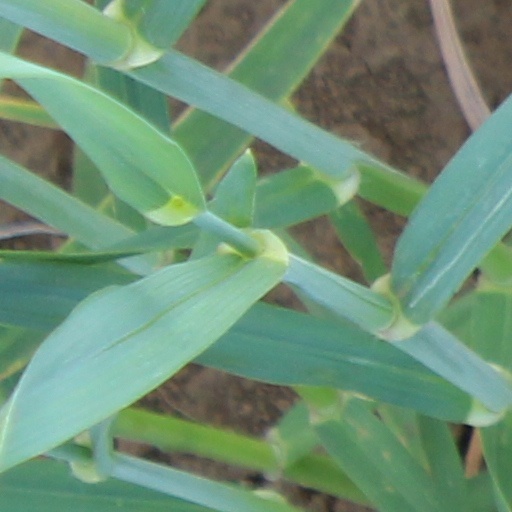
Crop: wheat